Zuiderzee

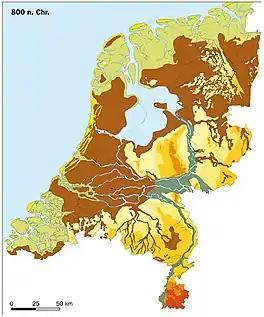
The region of the Netherlands  800 AD. At that time, the lake was called Almere.

The Marsdiep was once a river ("fluvium Maresdeop") which may have been a distributary of the Vlie. During the early Middle Ages this began to change as rising sea levels and storms started to eat away at the coastal areas which consisted mainly of peatlands. In this period the inlet was referred to as the Almere, indicating it was still more of a lake, but the mouth and size of the inlet were much widened in the 12th century and especially after a disastrous flood in 1282 broke through the barrier dunes near Texel. The disaster marked the rise of Amsterdam on the southwestern end of the bay, since the seagoing traffic of the Baltic trade could now visit.